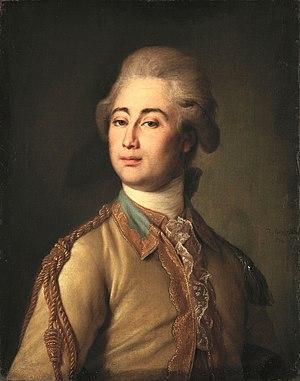
Alexandre Dimitrievitch Lanskoï, né le 8 mars 1758 à Smolensk et mort le 25 juin 1784 à Tsarskoïe Selo, est un lieutenant-général russe, Kammerherr actuel, chevalier de l'ordre de Saint-Alexandre-Nevski, chevalier de l'ordre de l'Aigle blanc, chevalier de l'ordre de Saint-Stanislas, chevalier de l'ordre de l'Étoile du Nord, chevalier de l'ordre de Sainte-Anne, et surtout favori de l'impératrice Catherine II de Russie.